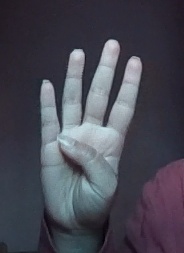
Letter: kaaf